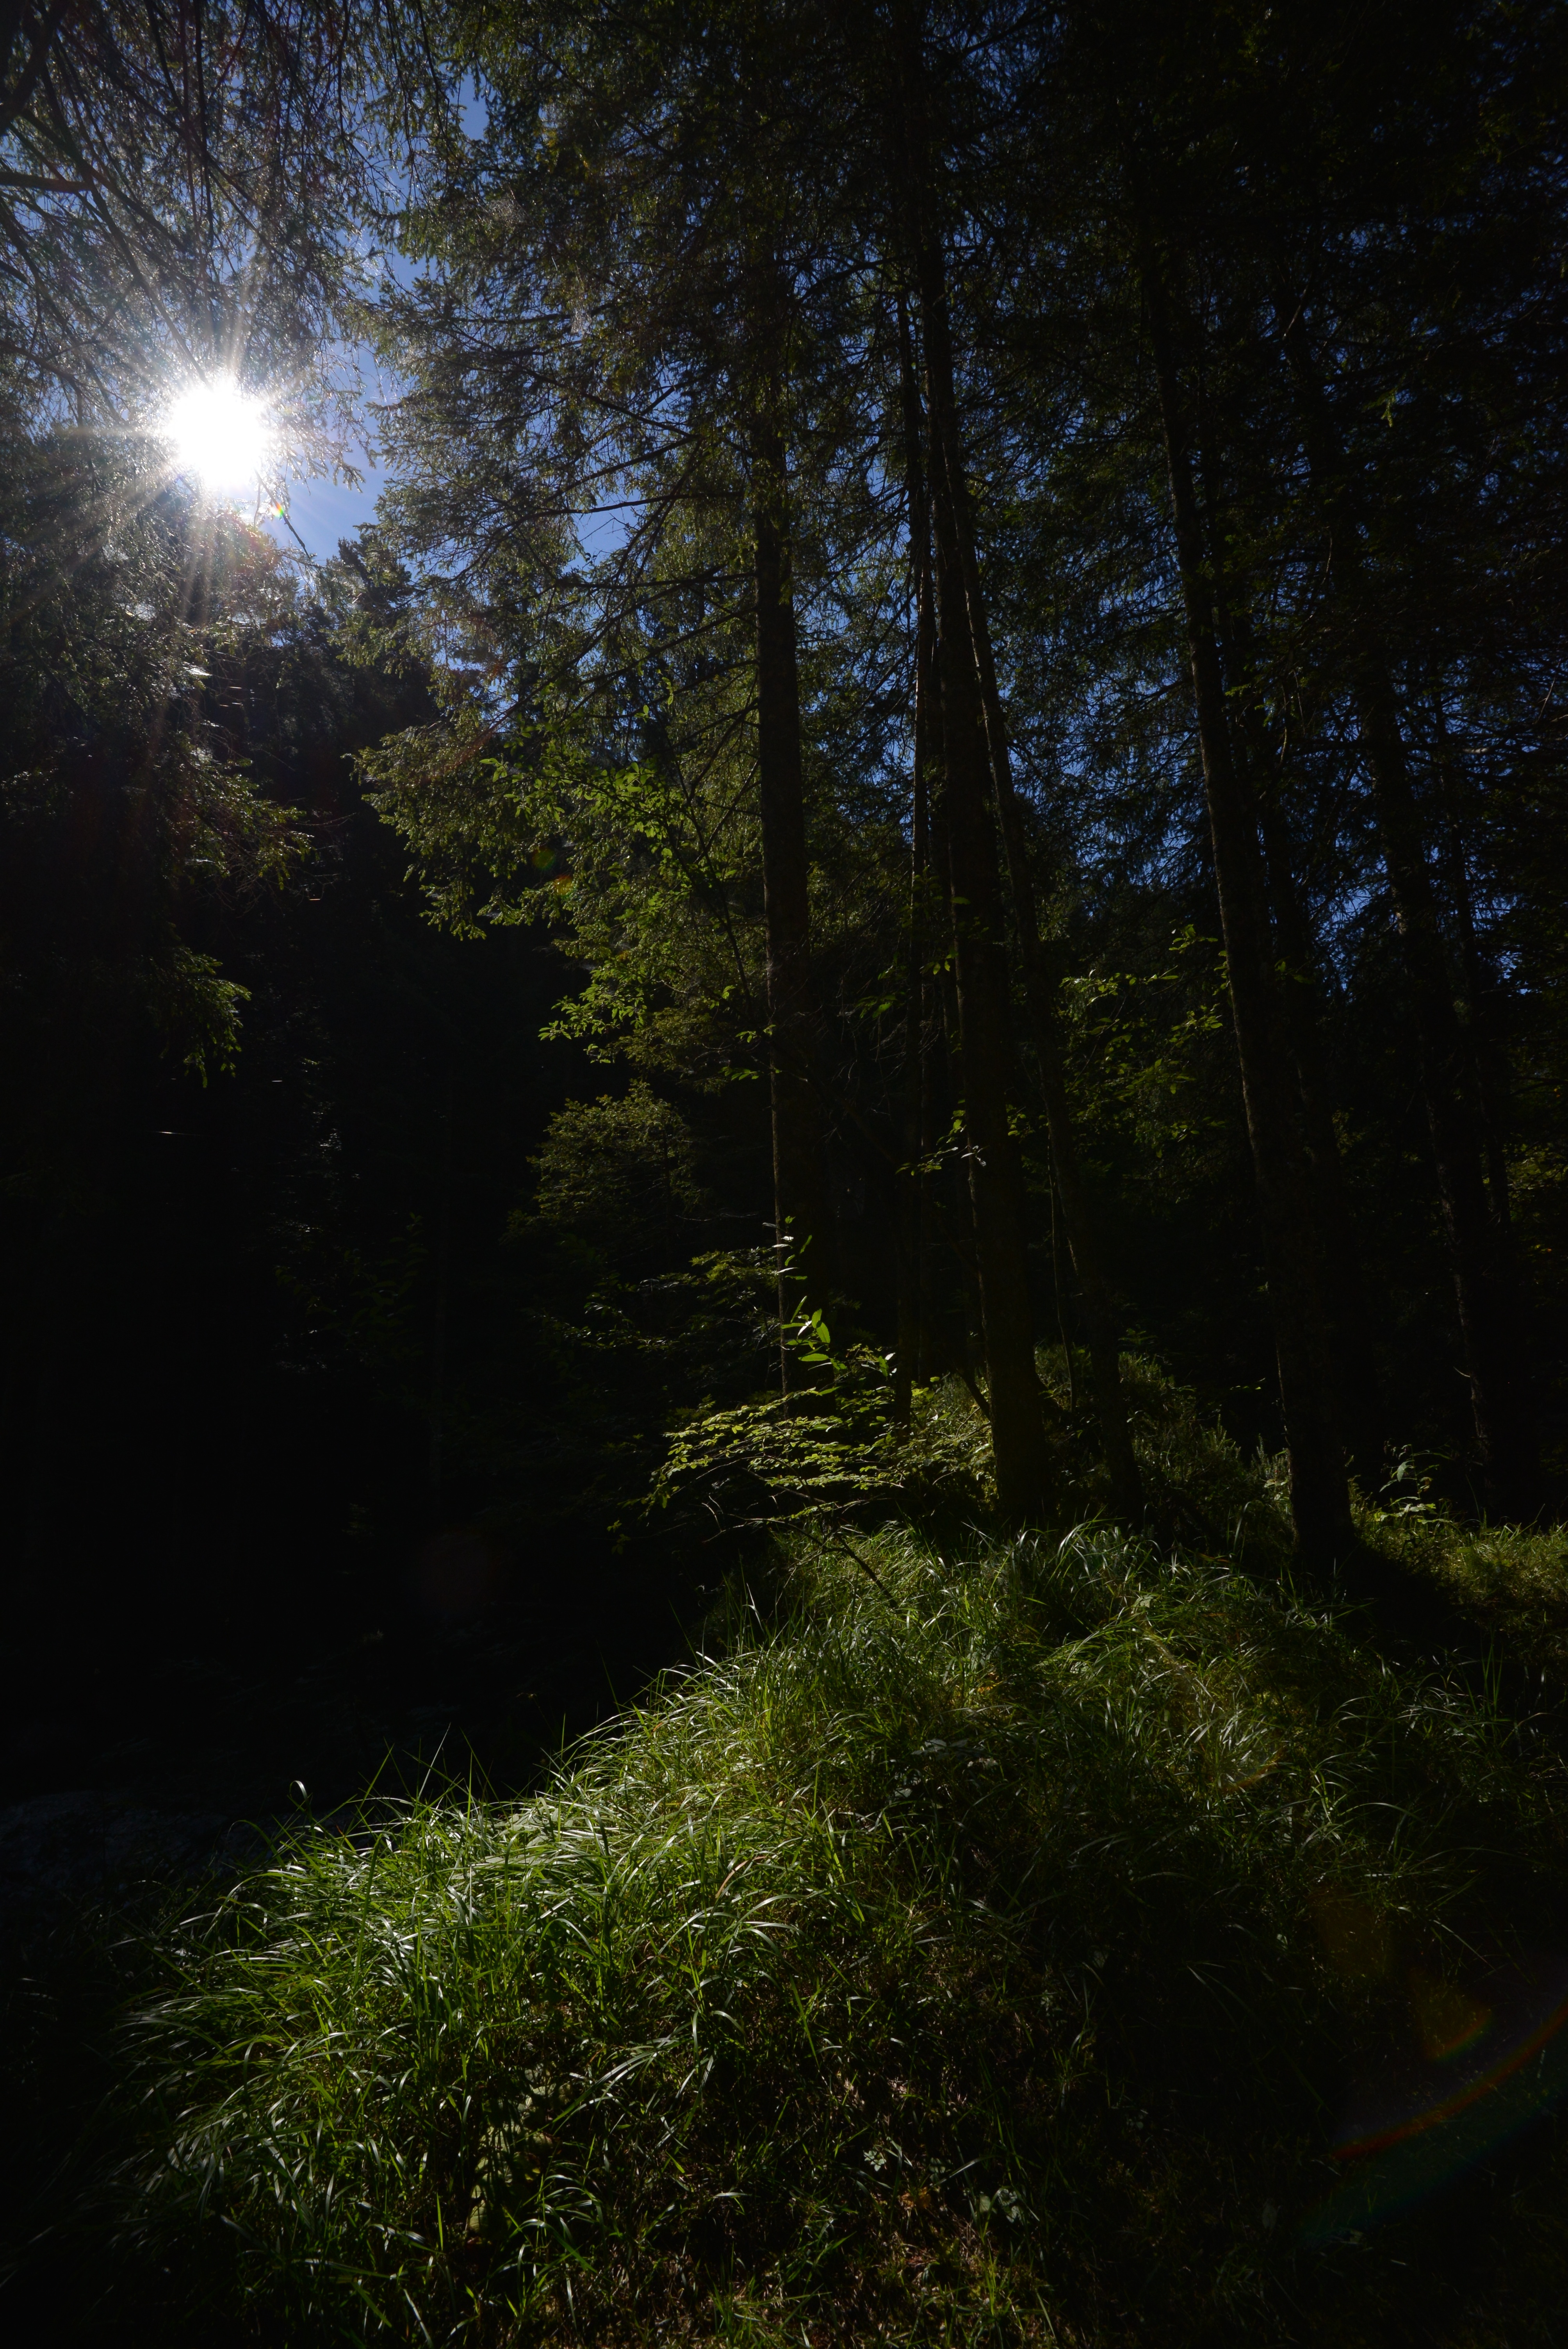
tree, nature, forest, grass, branch, light, plant, sun, night, sunlight, morning, leaf, green, reflection, autumn, darkness, woodland, habitat, natural environment, geographical feature, atmospheric phenomenon, woody plant